Carlos Quipo

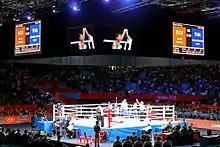

Carlos Quipo Pilataxi (born May 17, 1990, Quijos) is an Ecuador amateur boxer who competed at the 2012 and 2016 Olympics in the men's light flyweight event.